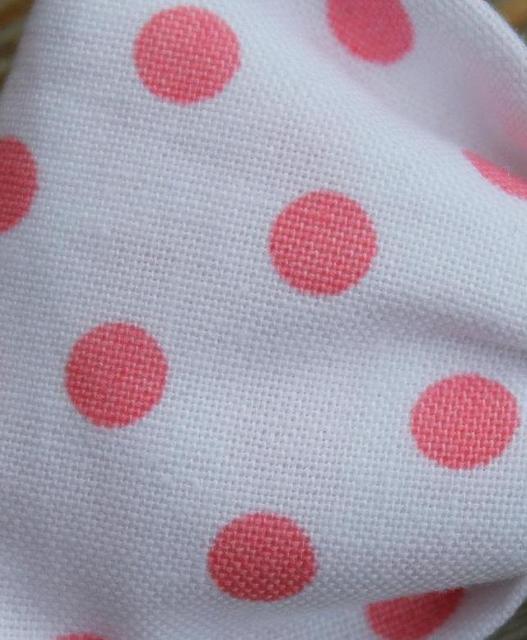
Texture: dotted